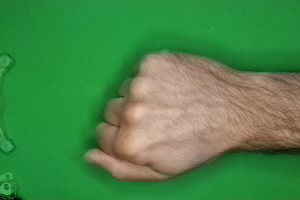
Label: rock